Yuka Ichiguchi

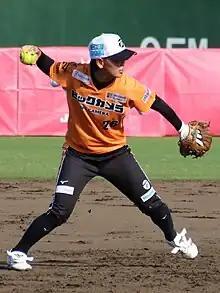
Ichiguchi in 2023

Yuka Ichiguchi (市口侑果, "Ichiguchi Yuka") is a Japanese softball player who plays as an infielder. She helped Japan qualify for the 2020 Summer Olympics.